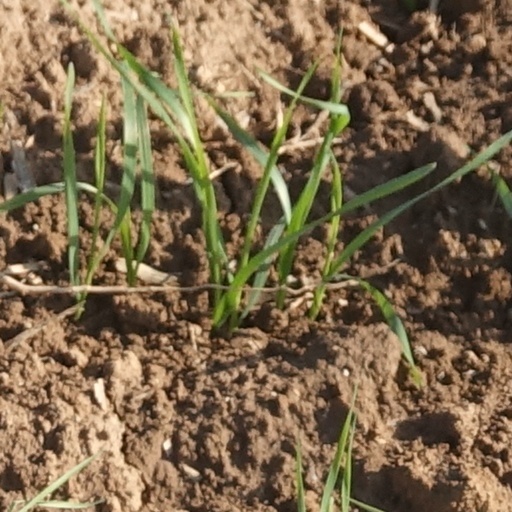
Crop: wheat